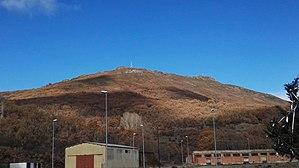
La Camperona est une montagne culminant à 1 597 mètres d'altitude au sein de la cordillère Cantabrique, à Sotillos de Sabero dans la province de León en Espagne.